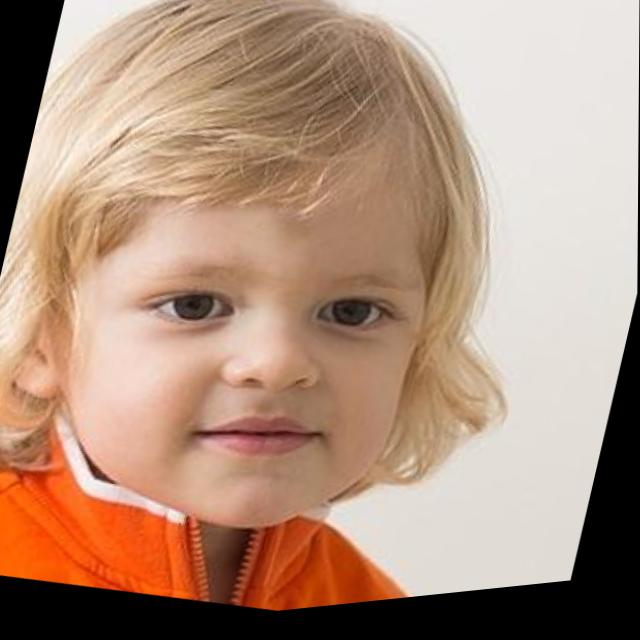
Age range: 0-12